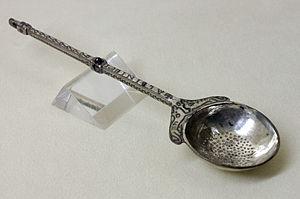
Passoire liturgique (destinée à filtrer le vin ou la neige) inscrite au nom d'un évêque Albinus, peut-être saint Aubin, évêque d'Auvergne de 529 à 550 environ."
La technique de l'orfèvrerie au Moyen Âge connut un développement intense. De tous temps, l'or et l'argent ont été considérés comme des biens précieux. Au Moyen Âge, seule la valeur des reliques des martyrs et des saints pouvait les surpasser. Ces matériaux les plus prisés, auxquels on peut ajouter l'ivoire, furent donc choisis pour la fabrication des reliquaires. Les reliques étaient souvent conservées comme des "trésors" symbolisant la Jérusalem céleste. Les églises et les abbayes mirent tous les moyens à leur disposition pour acquérir les plus importantes d'entre elles et firent exécuter des reliquaires infiniment précieux pour faire étalage de leur richesse en sus du pouvoir et de la "virtus" de ces restes sacrés. Les reliquaires étaient donc les œuvres les plus importantes et les plus précieuses et devaient illustrer par la richesse de leurs matériaux le caractère inestimable de leur contenu. Outre les nombreuses techniques développées, l'orfèvrerie, dont Théophile décrit les procédés dans son Livre 3, a contribué à l'avènement de l'art roman et de l'art gothique.
Le vin et la religion entretiennent depuis l'antiquité des rapports étroits. Il a été et reste un élément important des pratiques rituelles et sacrificielles. En Grèce antique, il fut à la fois l'objet d'un culte et un symbole de la culture. Les Mystères célébrés en l'honneur de Dionysos donnèrent naissance au théâtre. Rome eut des rapports plus conflictuels avec Bacchus, dieu du vin, et les bacchanales. Cette cérémonie religieuse, qui tournait à l'orgie, fut un temps interdite. Mais la sacralisation du vin, sang de Dieu, n'intervint qu'à travers le christianisme. Ce qui n'avait point été le cas dans la religion juive où il est objet de sacrifice et de bénédiction, ni chez les musulmans, où il est à la fois objet de répulsion et la récompense suprême au paradis.